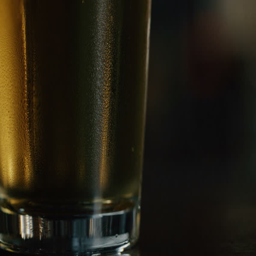
beer is poured into a glass